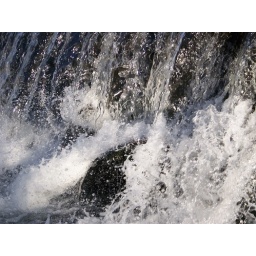
a close up of water hitting onto a large rock below